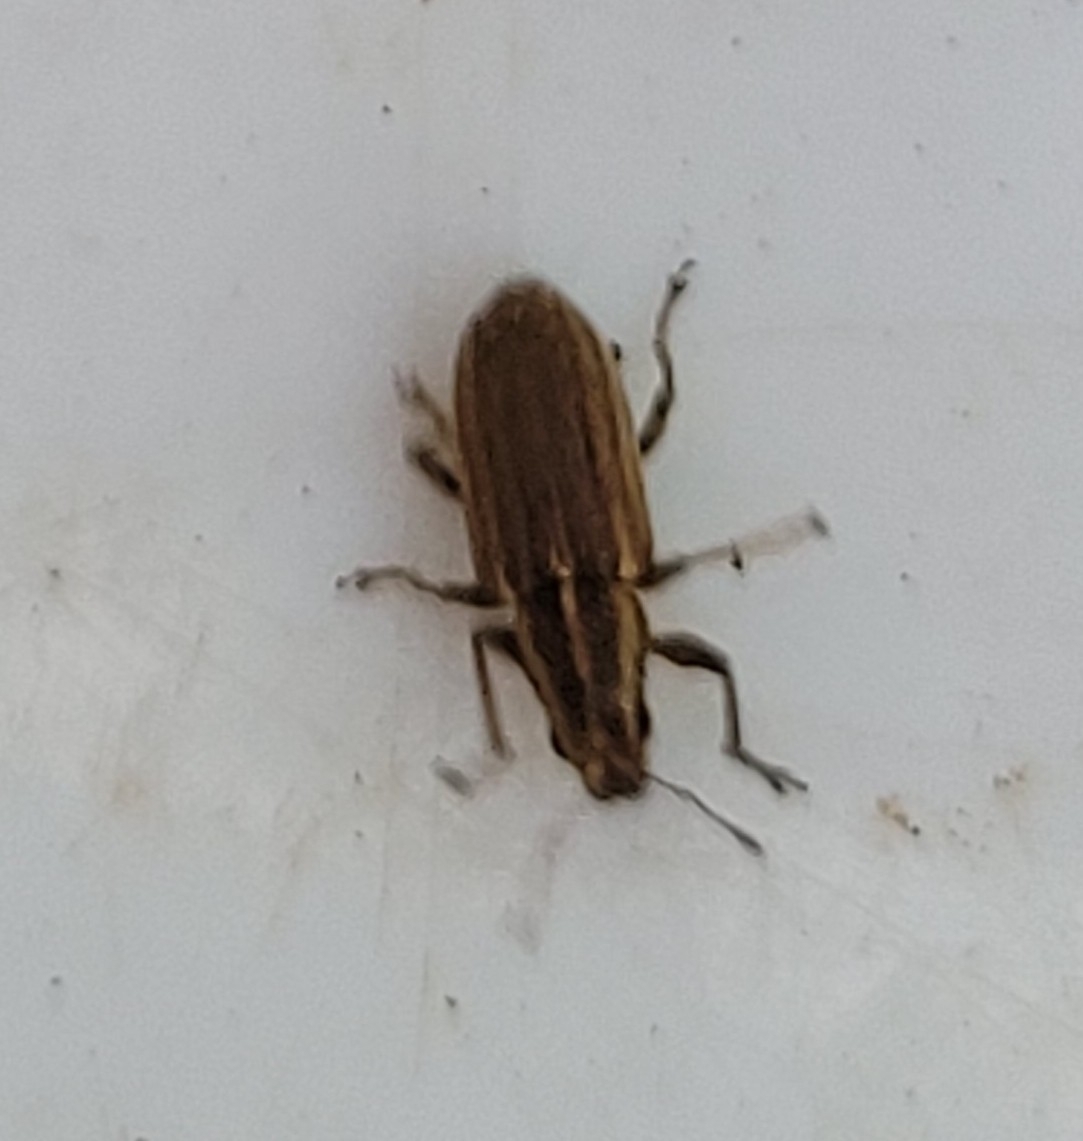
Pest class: pea_leaf_weevil